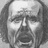
Emotion: surprise